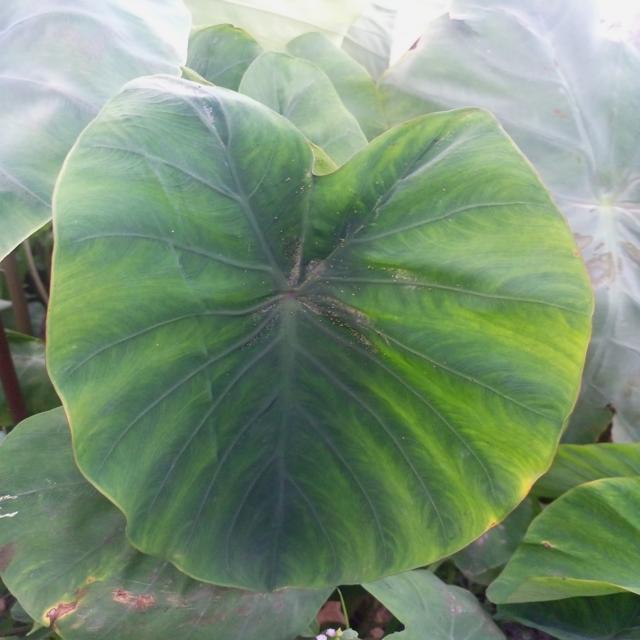
Label: Healthy